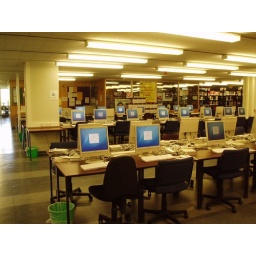
The fourth floor Mac lab in the main university library